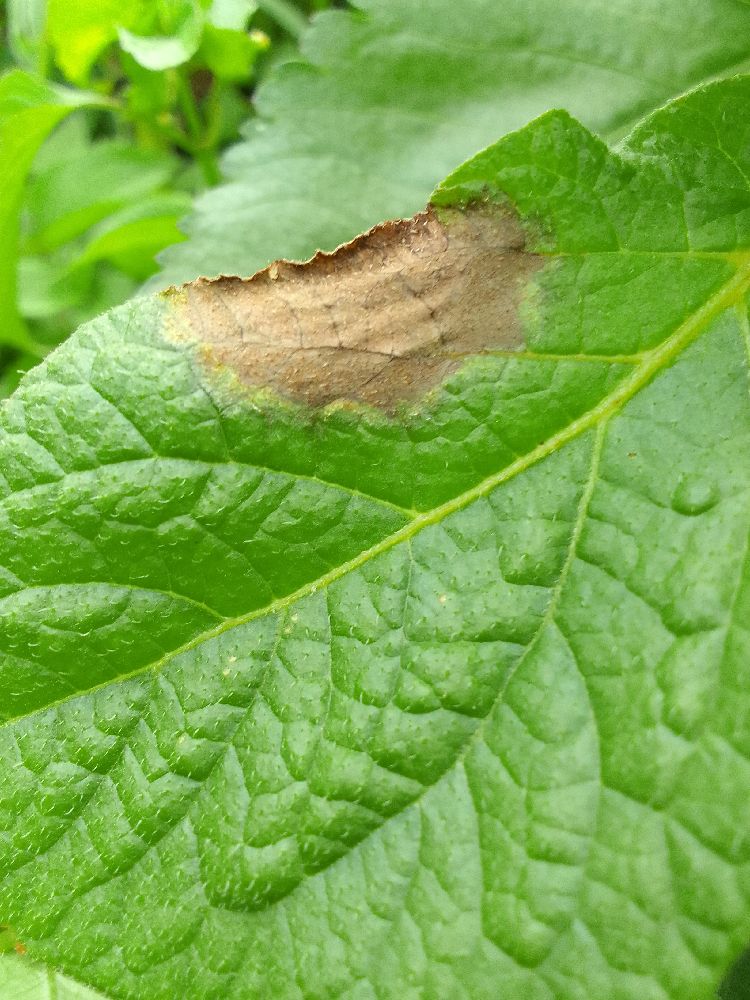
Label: Late blight